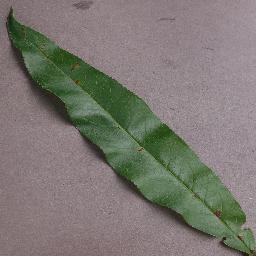
Label: Peach___Bacterial_spot